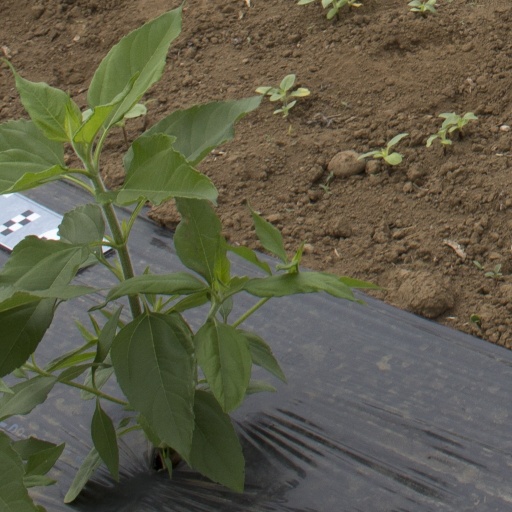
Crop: Jerusalem artichoke